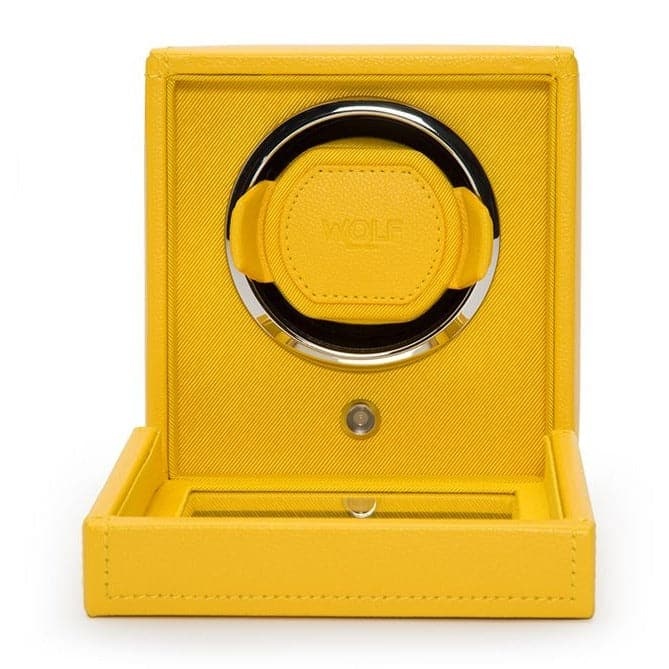
Uhrenbeweger - Gelbes Würfelgehäuse
Brand: Uhrenbeweger Studio
Dreht Automatikuhren nachhaltig auf und verhindert Harzbildung in Uhröl. Unverzichtbar für hochwertige Uhren. Materialien: Glas, veganes Leder Höhe: 14,8 cm Breite : 14 cm Länge : 15,4 cm Aufbewahrung : 1 Uhr Farbe : Gelb Optionen : Die patentierte verriegelbare Manschette "verriegelt" Ihre Uhr im drehenden Fass für eine sichere Passform. Niederdruck-Schaumstoff passt sich allen Handgelenkgrößen an, ohne Druck auf das Armband auszuüben. Zurück zum Start – Ihre Uhr kehrt nach Abschluss des Zyklus in die Position zurück, in der sie gestartet wurde. Wicklungsrichtung : Gegen den Uhrzeigersinn, im Uhrzeigersinn, gegen den Uhrzeigersinn + im Uhrzeigersinn Modus : Startverzögerung von 10 Sekunden, 900 U/Tag, patentierte Rotationsprogramme – intermittierende Rotation mit vorprogrammierten Pausen- und Ruhephasen. Stromversorgung (inklusive) : Möglichkeit, das Gerät über Netzstrom (Universadapter enthalten) oder AA-Batterien – Alkali- oder Lithium-Batterien (Lithium-Batterien halten doppelt so lang wie Alkalibatterien) zu betreiben. Batterien nicht enthalten. Leise : Ja Garantie : 1 Jahr Artikelnummer: RML49 Herstellung : Großbritannien Beschreibung Uhrenbeweger Cube Cover Gelb Jung, intelligent und unkompliziert, unsere Bären kümmern sich mühelos um Ihre Uhr. Sechs perfekt proportionierte Seiten, um Ihre Uhr sicher und präzise zu umhüllen. Lassen Sie keinen Schlag Ihres geschäftigen Lebens aus. Wählen Sie aus 12 veganen Lederfarben. Elegantes und funktionales Design Der Uhrenbeweger Cube Cover Gelb besticht durch sein modernes und anspruchsvolles Design sowie hochwertige Materialien wie Glas und veganes Leder. Mit seinen kompakten Abmessungen (14,8 cm Höhe, 14 cm Breite und 15,4 cm Länge) ist es das ideale Accessoire, um Ihre Automatikuhr stilvoll aufzubewahren und zur Schau zu stellen. Optimale Leistung Dieser herausragende Uhrenbeweger bietet ein bemerkenswertes Benutzererlebnis mit vielen Optionen und Funktionen . Die patentierte verriegelbare Manschette sorgt für einen sicheren Sitz Ihrer Uhr, während sich der Niederdruck-Schaumstoff an alle Handgelenkgrößen anpasst, ohne das Armband zu belasten. Der Uhrenbeweger bietet zudem patentierte Rotationsprogramme, die ein effizientes und sanftes Aufziehen in beiden Richtungen gewährleisten. Praktikabilität und Langlebigkeit Der Uhrenbeweger Cube Cover Gelb ist für Langlebigkeit und tägliche Einfachheit konzipiert. Er ist mit einer Startverzögerung von 10 Sekunden und einer Stromversorgung über Netzstrom (Universadapter enthalten) oder AA-Batterien ausgestattet, für maximale Flexibilität. Darüber hinaus ist dieser Uhrenbeweger leise und bietet eine einjährige Garantie, was unser Vertrauen in dieses hochwertige, in Großbritannien hergestellte Produkt widerspiegelt. Der Uhrenbeweger Cube Cover Gelb ist unerlässlich, um Ihre Automatikuhr nachhaltig aufzuziehen, die Harzbildung in Uhröl zu verhindern, und dabei eine gediegene Eleganz und Raffinesse zu Ihrer Kollektion bringen. Entdecken sie die Uhrenbeweger - Grüner Würfelbezug und erkunden sie unsere wunderbare Uhrenbeweger-Kollektion .
Category: Apparel & Accessories > Jewelry > Watch Accessories > Watch Winders